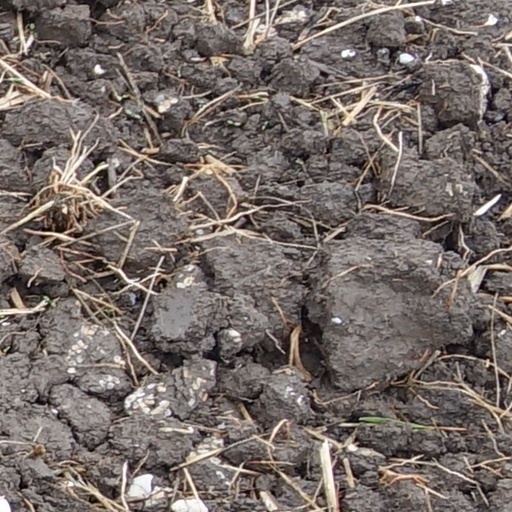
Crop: wheat